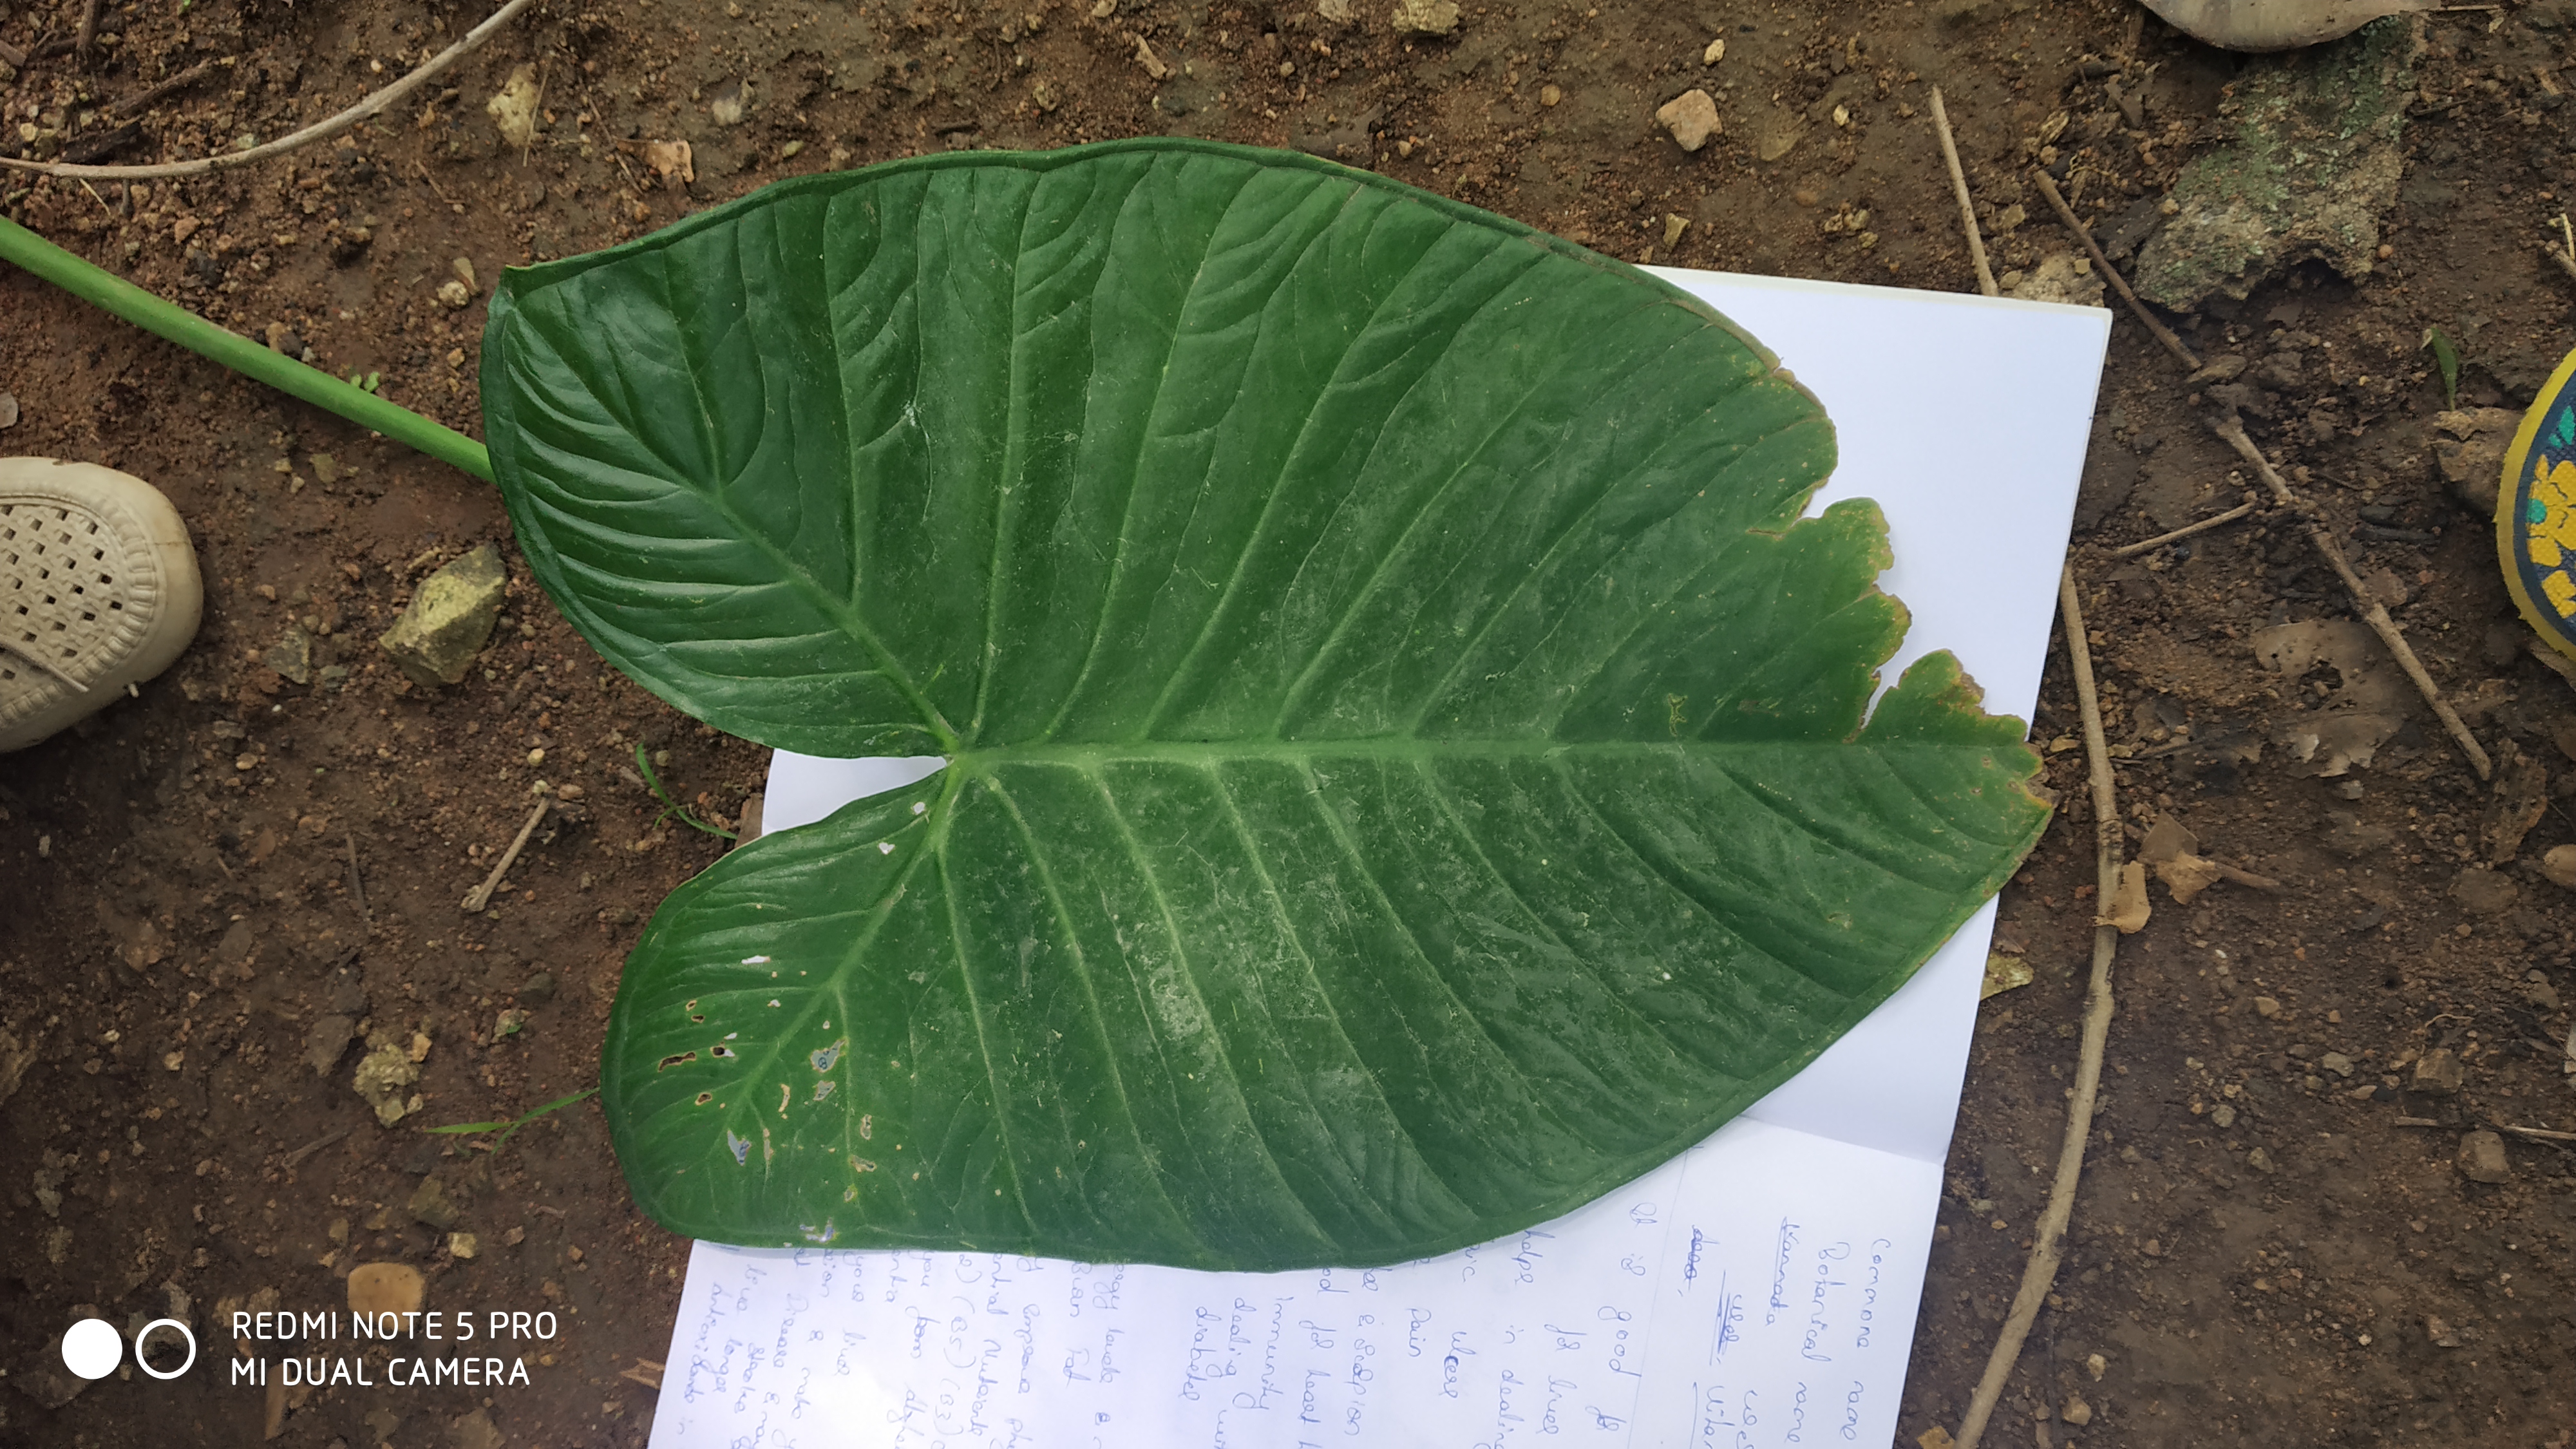
Plant: Taro